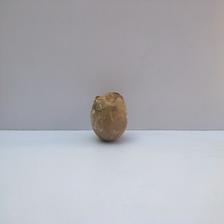
Size: Spoiled